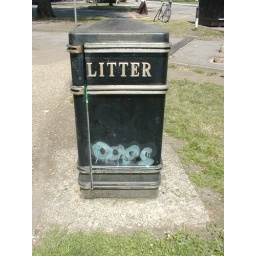
photographic print by the artist Barrie J Davies 2006(c) the red box gallery